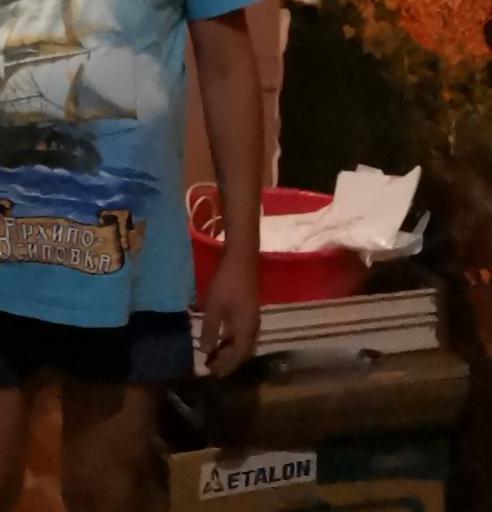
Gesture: no_gesture